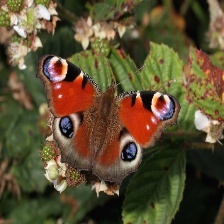
Species: PEACOCK
Butterfly family (ImageNet category): admiral